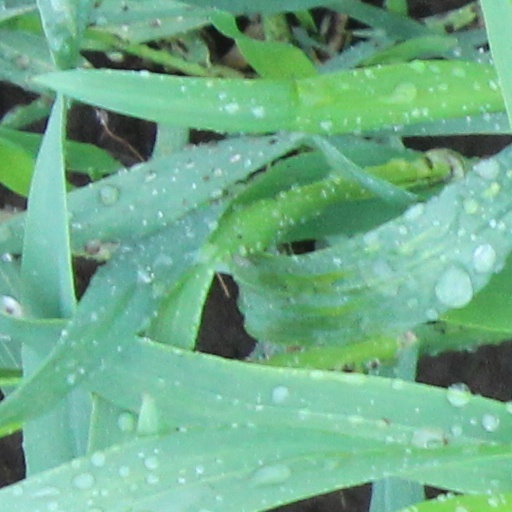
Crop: wheat